Summit Series

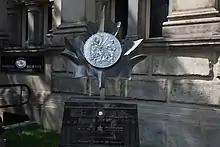
A sculpture of a coin minted by the Royal Canadian Mint in 1997 to commemorate the event

The success of the Summit Series led the NHL to organize further exhibitions against top Soviet clubs, such as the 1975-76 ""Super Series '76" This was followed by the inaugural Canada Cup "best-on-best" tournament in 1976.